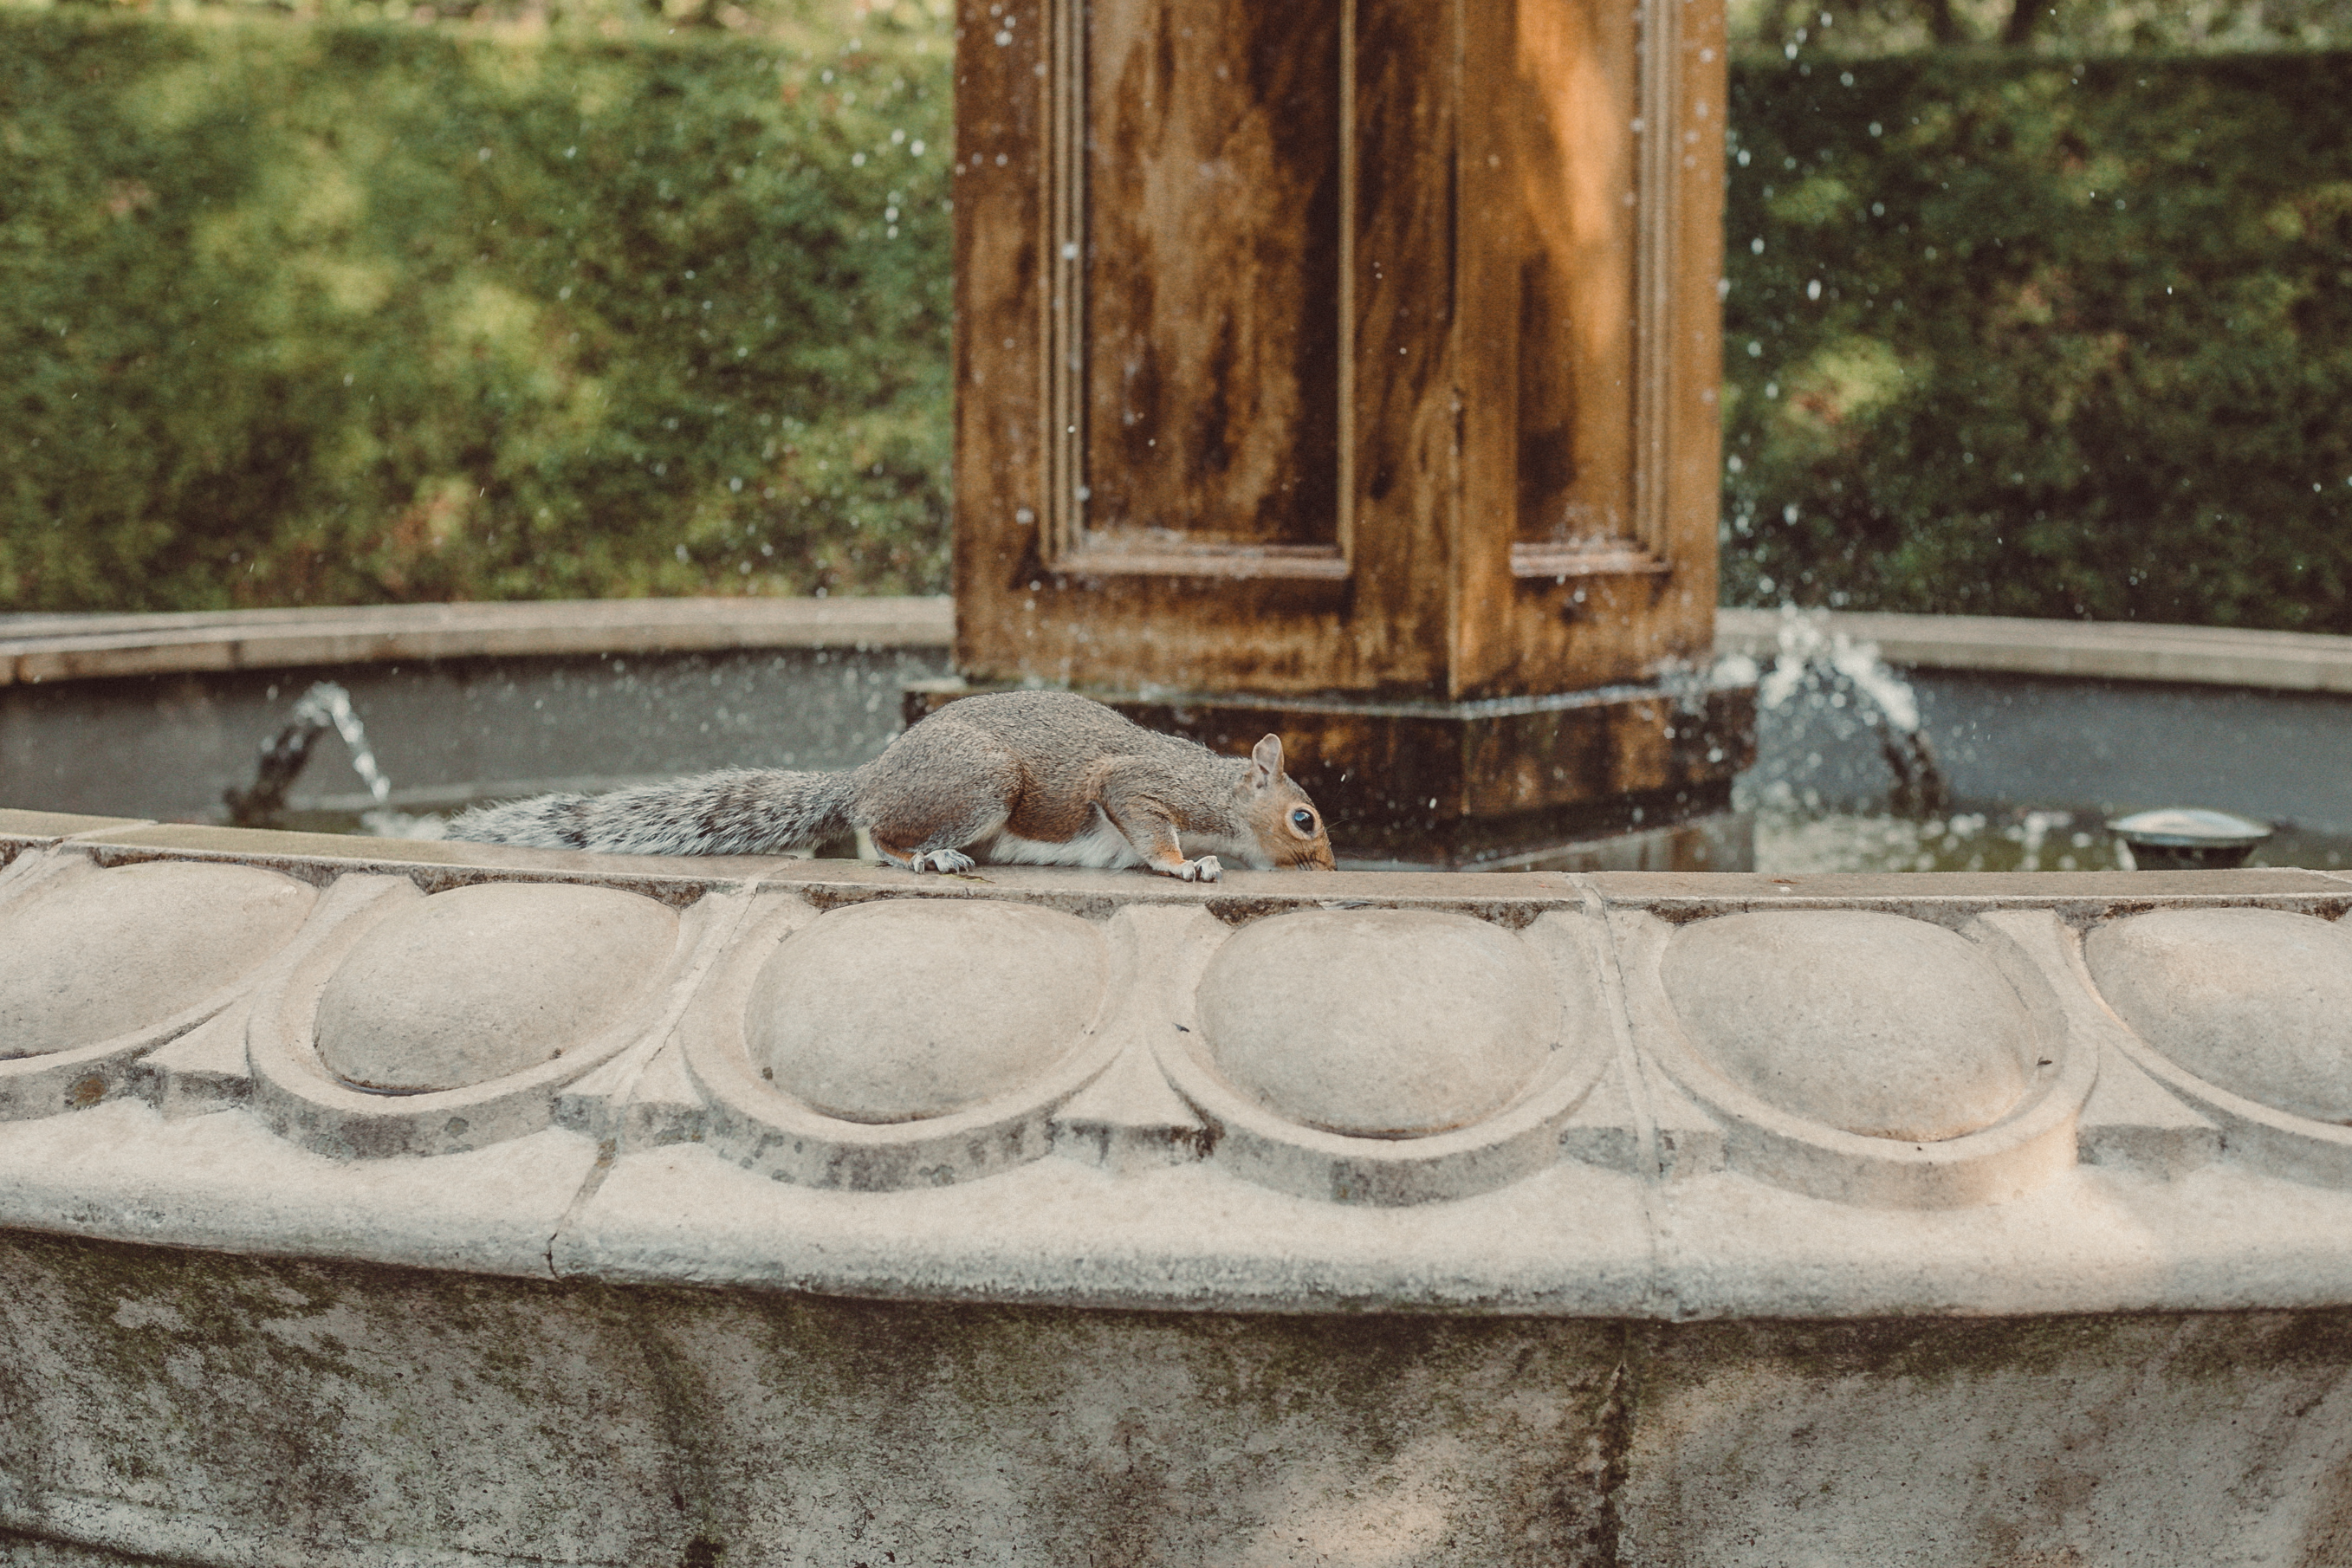
squirrel, bath, taking, fountain, rodent, stone carving, architecture, carving, water feature